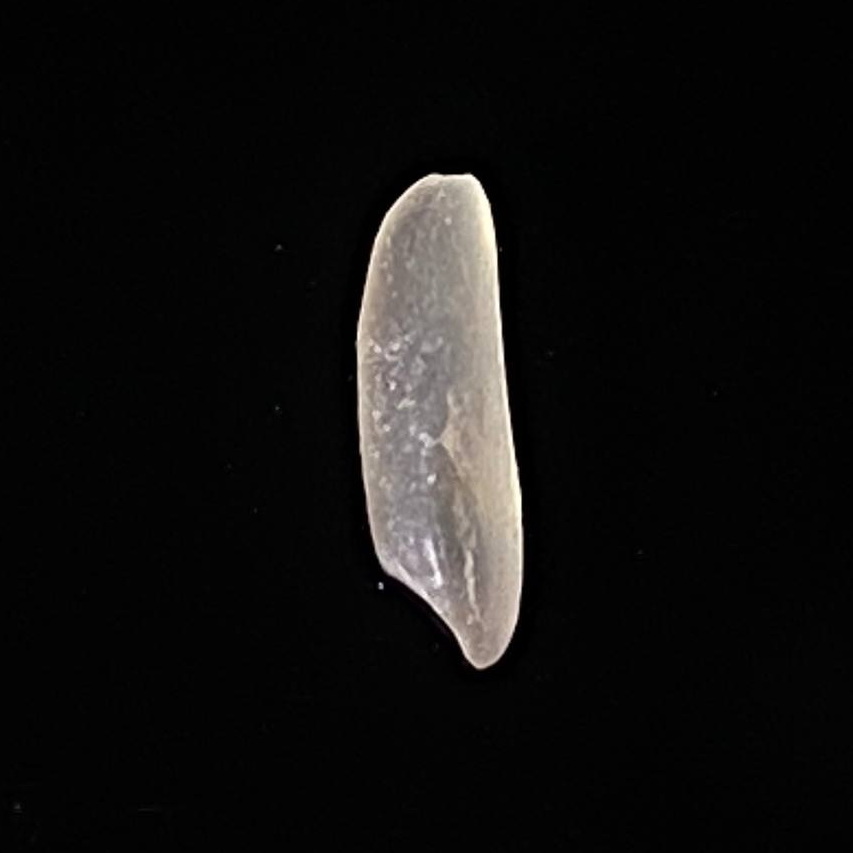
Rice variety: Jirashail